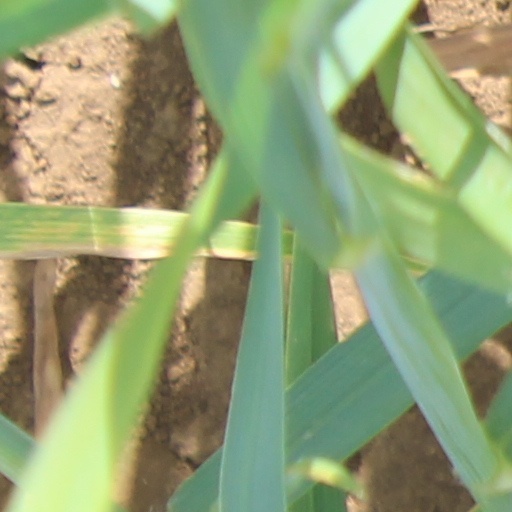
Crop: wheat